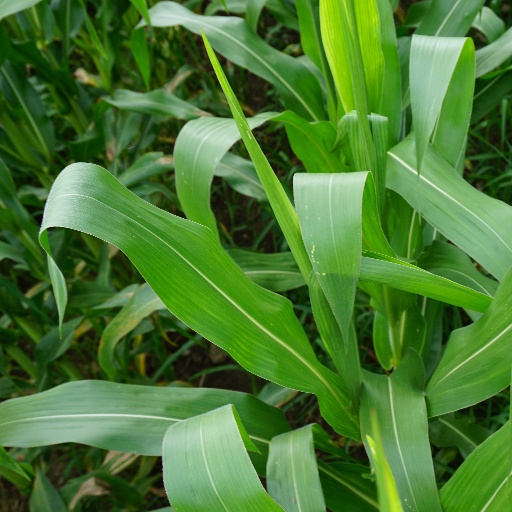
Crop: maize; corn